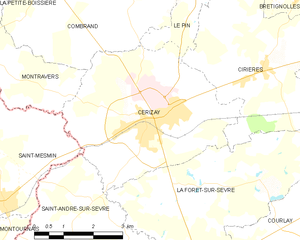
Carte des communes françaises Cerizay